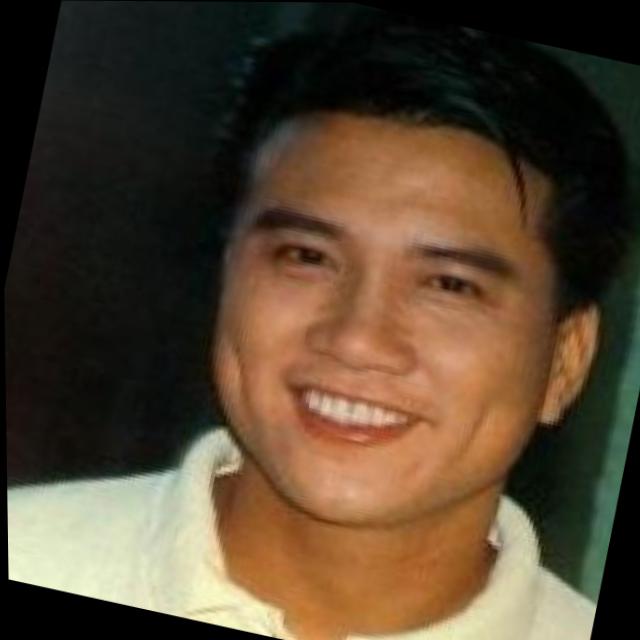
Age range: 21-44